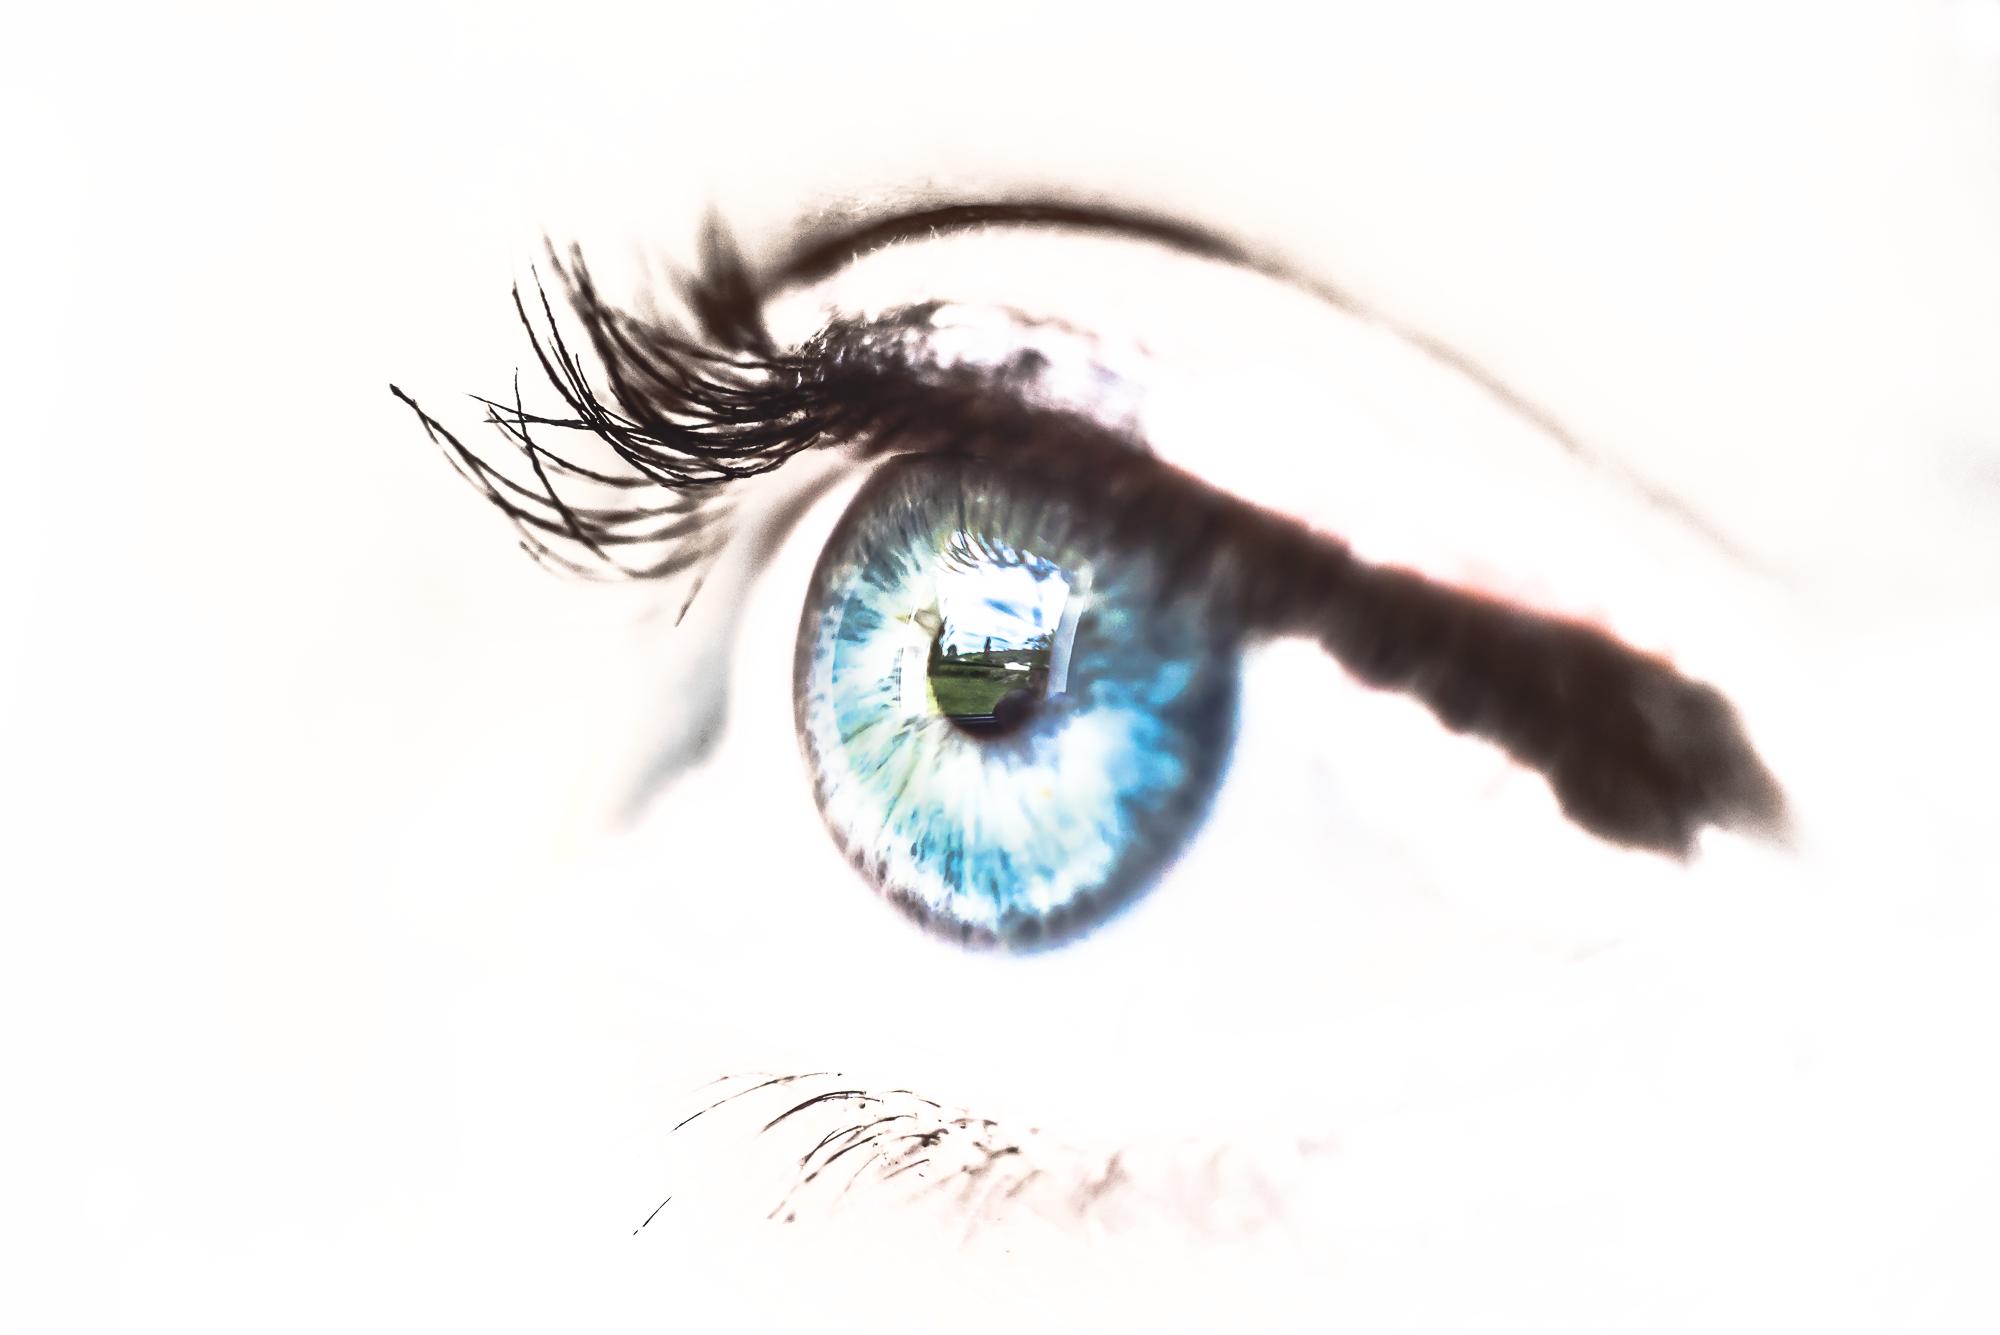
europe, high, key, nikon, eyelash, human body, eye, glasses, oeil, visage, organ, nikkor, d750, curuyann, vision care